Catherine Maxwell Stuart, 21st Lady of Traquair

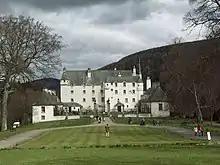
Traquair, Maxwell Stuart's estate in the Scottish Borders

In 1999, Maxwell Stuart took over the management of the Traquair estate from her mother, who had taken over after the death of the twentieth laird in 1990. Prior to her return to Scotland, she was working as a teacher in South America. At the time she inherited, she was the only female Laird in Scotland and the first female laird of Traquair. As a Scottish Laird, she is entitled to the old style of address of "The Much Honoured" and the title "Lady of Traquair". Traquair is the oldest continually inhabited stately home in Scotland. The castle was given to James Stuart, 1st Laird of Traquair, who was an illegitimate son of James Stewart, 1st Earl of Buchan and a cousin of James III of Scotland, in 1491. Maxwell Stuart operates a bed and breakfast and a brewery at the castle, and works as a tour guide at the estate. She also hosts weddings, formal events, and summer festivities at Traquair. She owns the house in partnership with a charitable trust.